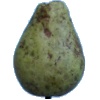
Label: Pear Stone 1